Keoma (film)

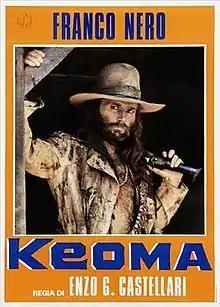
Italian film poster

Keoma is a 1976 Italian spaghetti Western film directed by Enzo G. Castellari and starring Franco Nero. It is frequently regarded as one of the better "twilight" spaghetti Westerns, being one of the last films of its genre, and is known for its incorporation of newer cinematic techniques of the time (such as slow motion and close/medium panning shots) and its vocal soundtrack by Guido & Maurizio De Angelis.